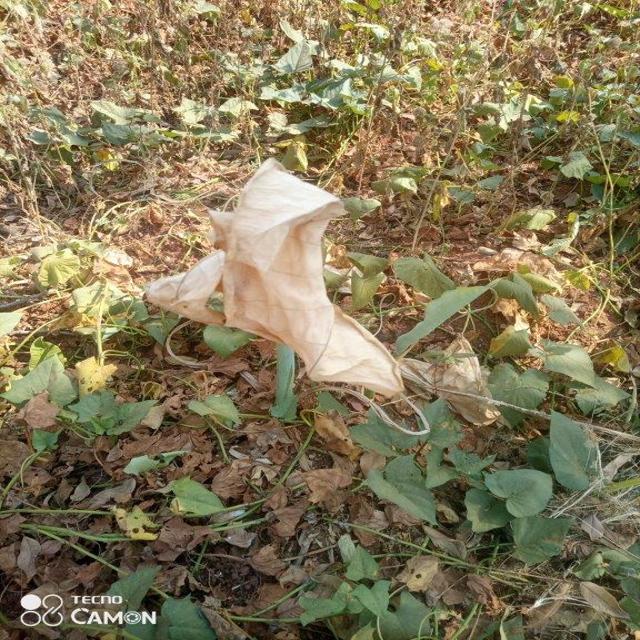
Label: Late_Blight